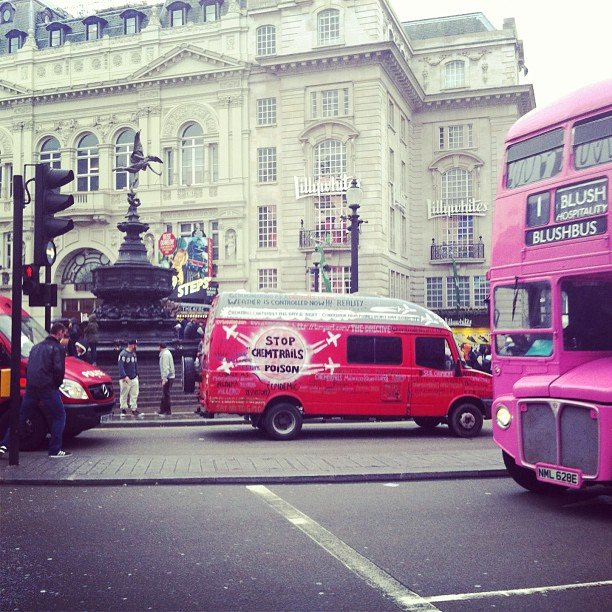
A pink double decker bus parked near the street.

A red van driving past a pink double decker bus.

A van and a pink bus beside a stone building in a city